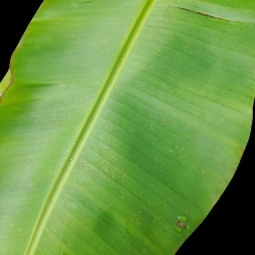
Label: Sulphur